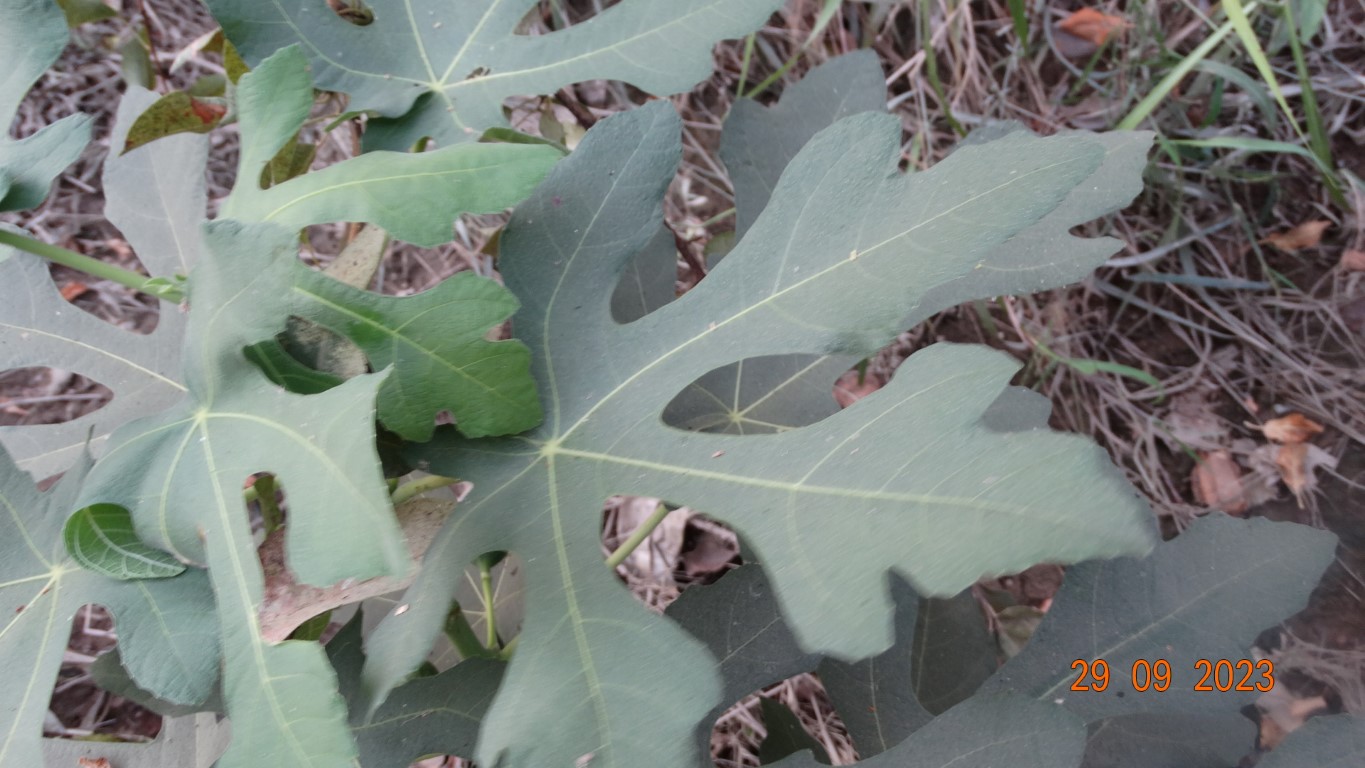
Label: healthy